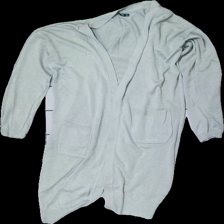
View: front
Type: Cardigan
Category: Ladies
Brand: Lager 157
Colors: Grey
Material: 57% Acryl 43% Cotton
Cut: Regular
Size: M
Season: All
Price range: 50-100
Recommended usage: Reuse
Description: grey cardigan